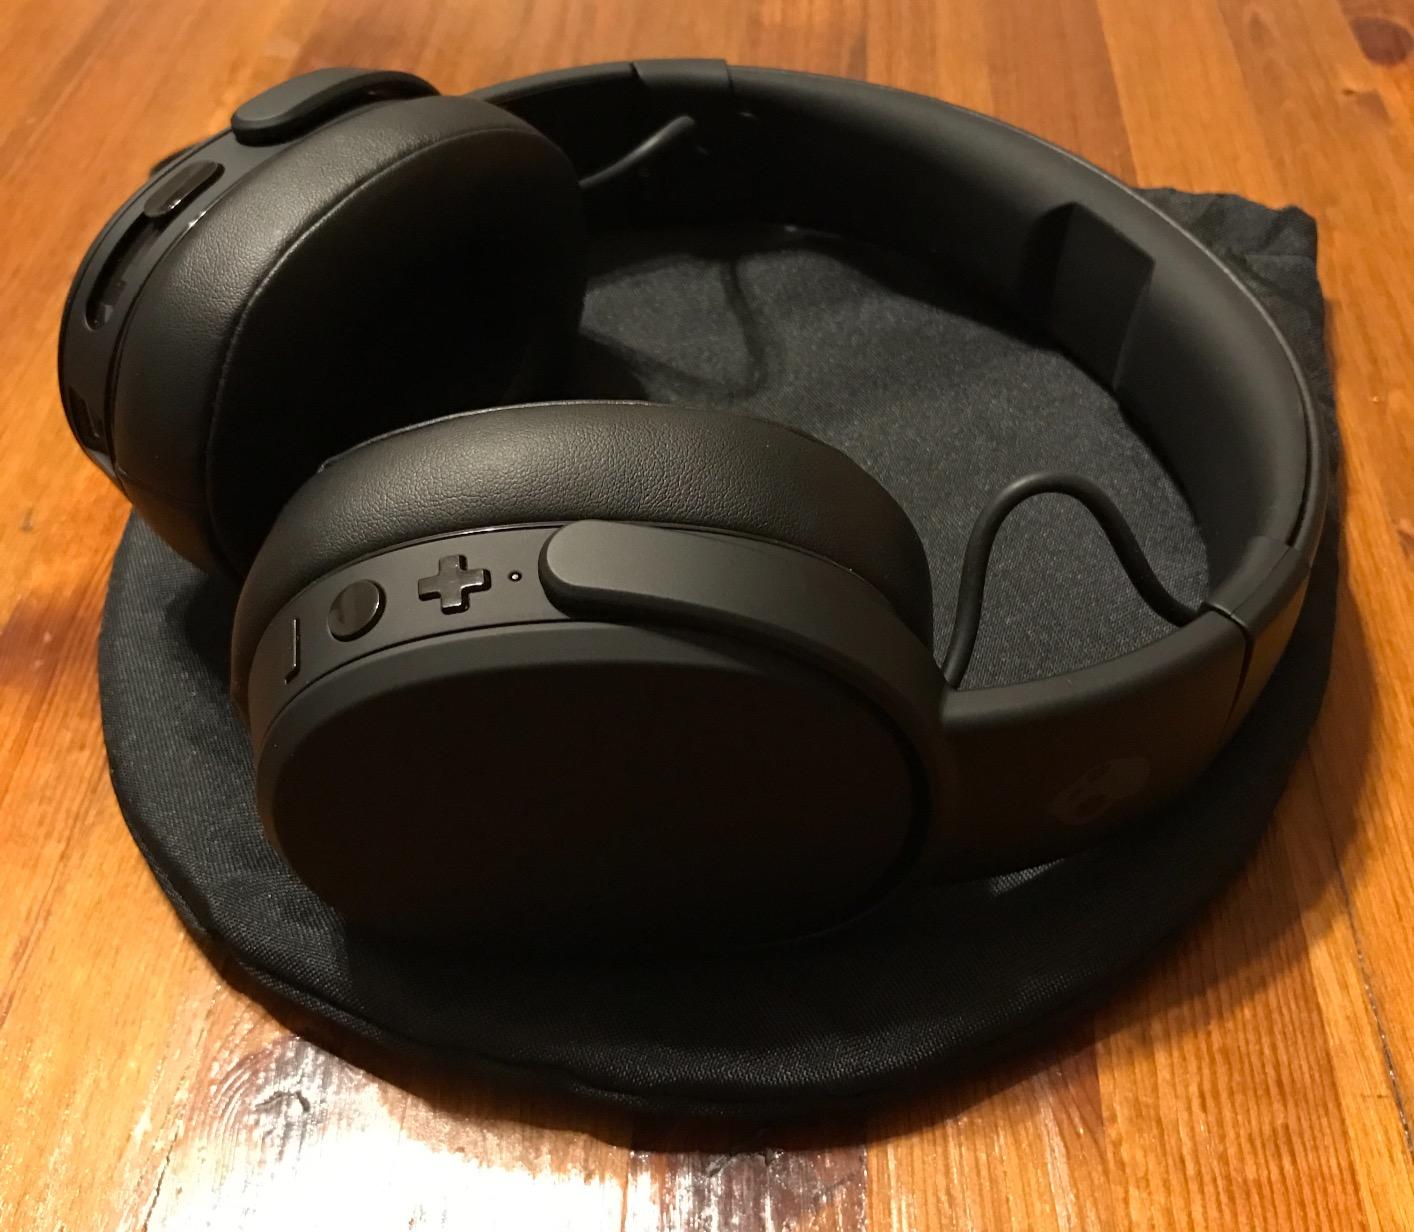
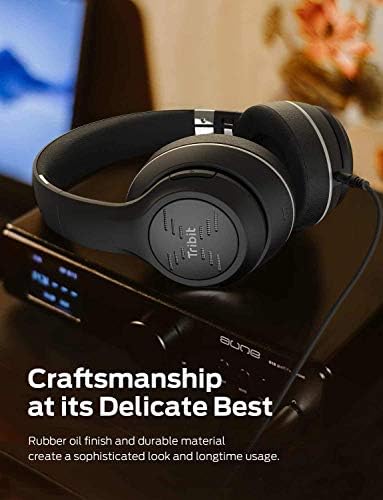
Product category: headphones
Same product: no